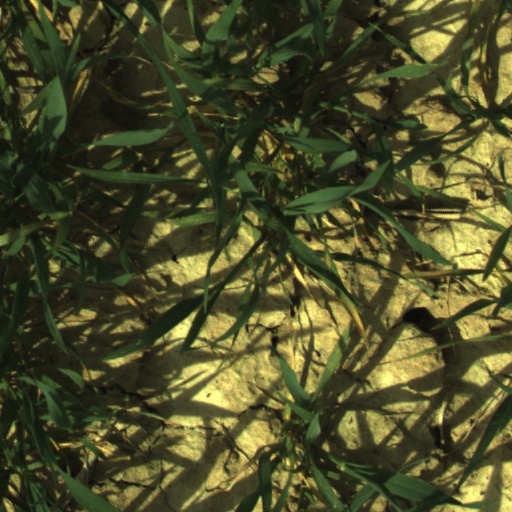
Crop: wheat